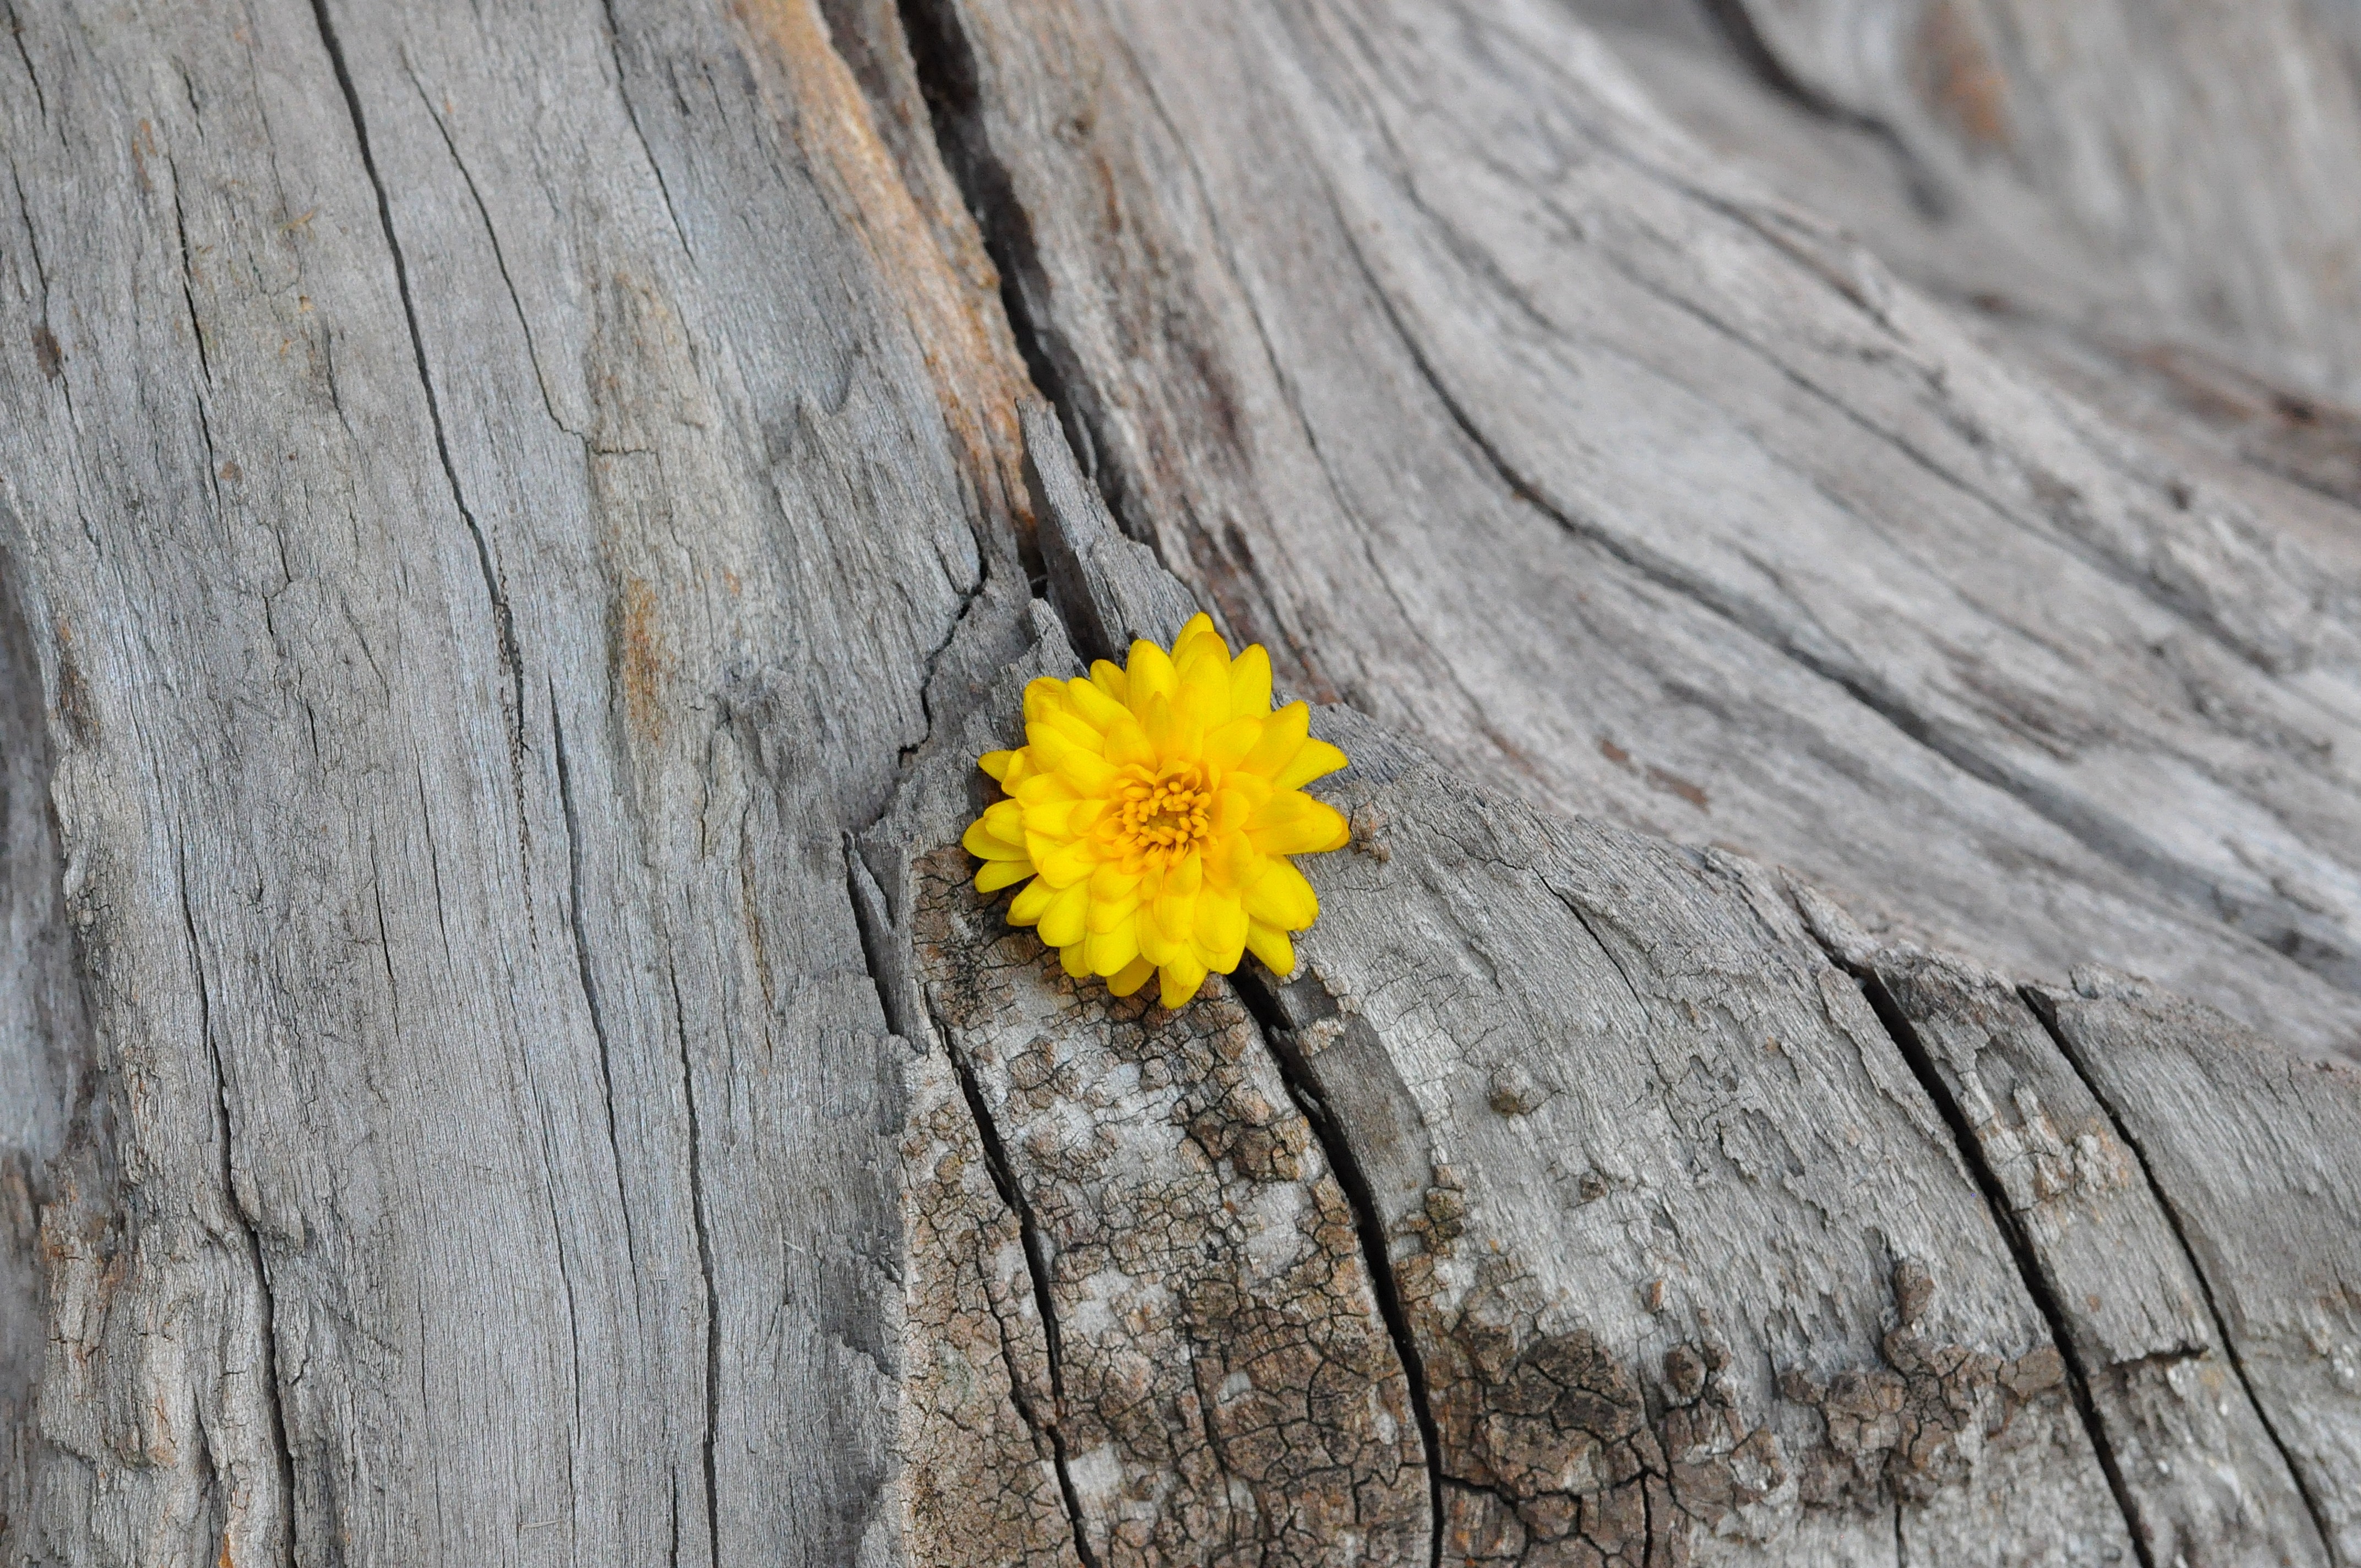
tree, nature, branch, plant, wood, leaf, flower, green, autumn, soil, botany, yellow, flora, fauna, close up, chrysanthemum, macro photography, plant stem